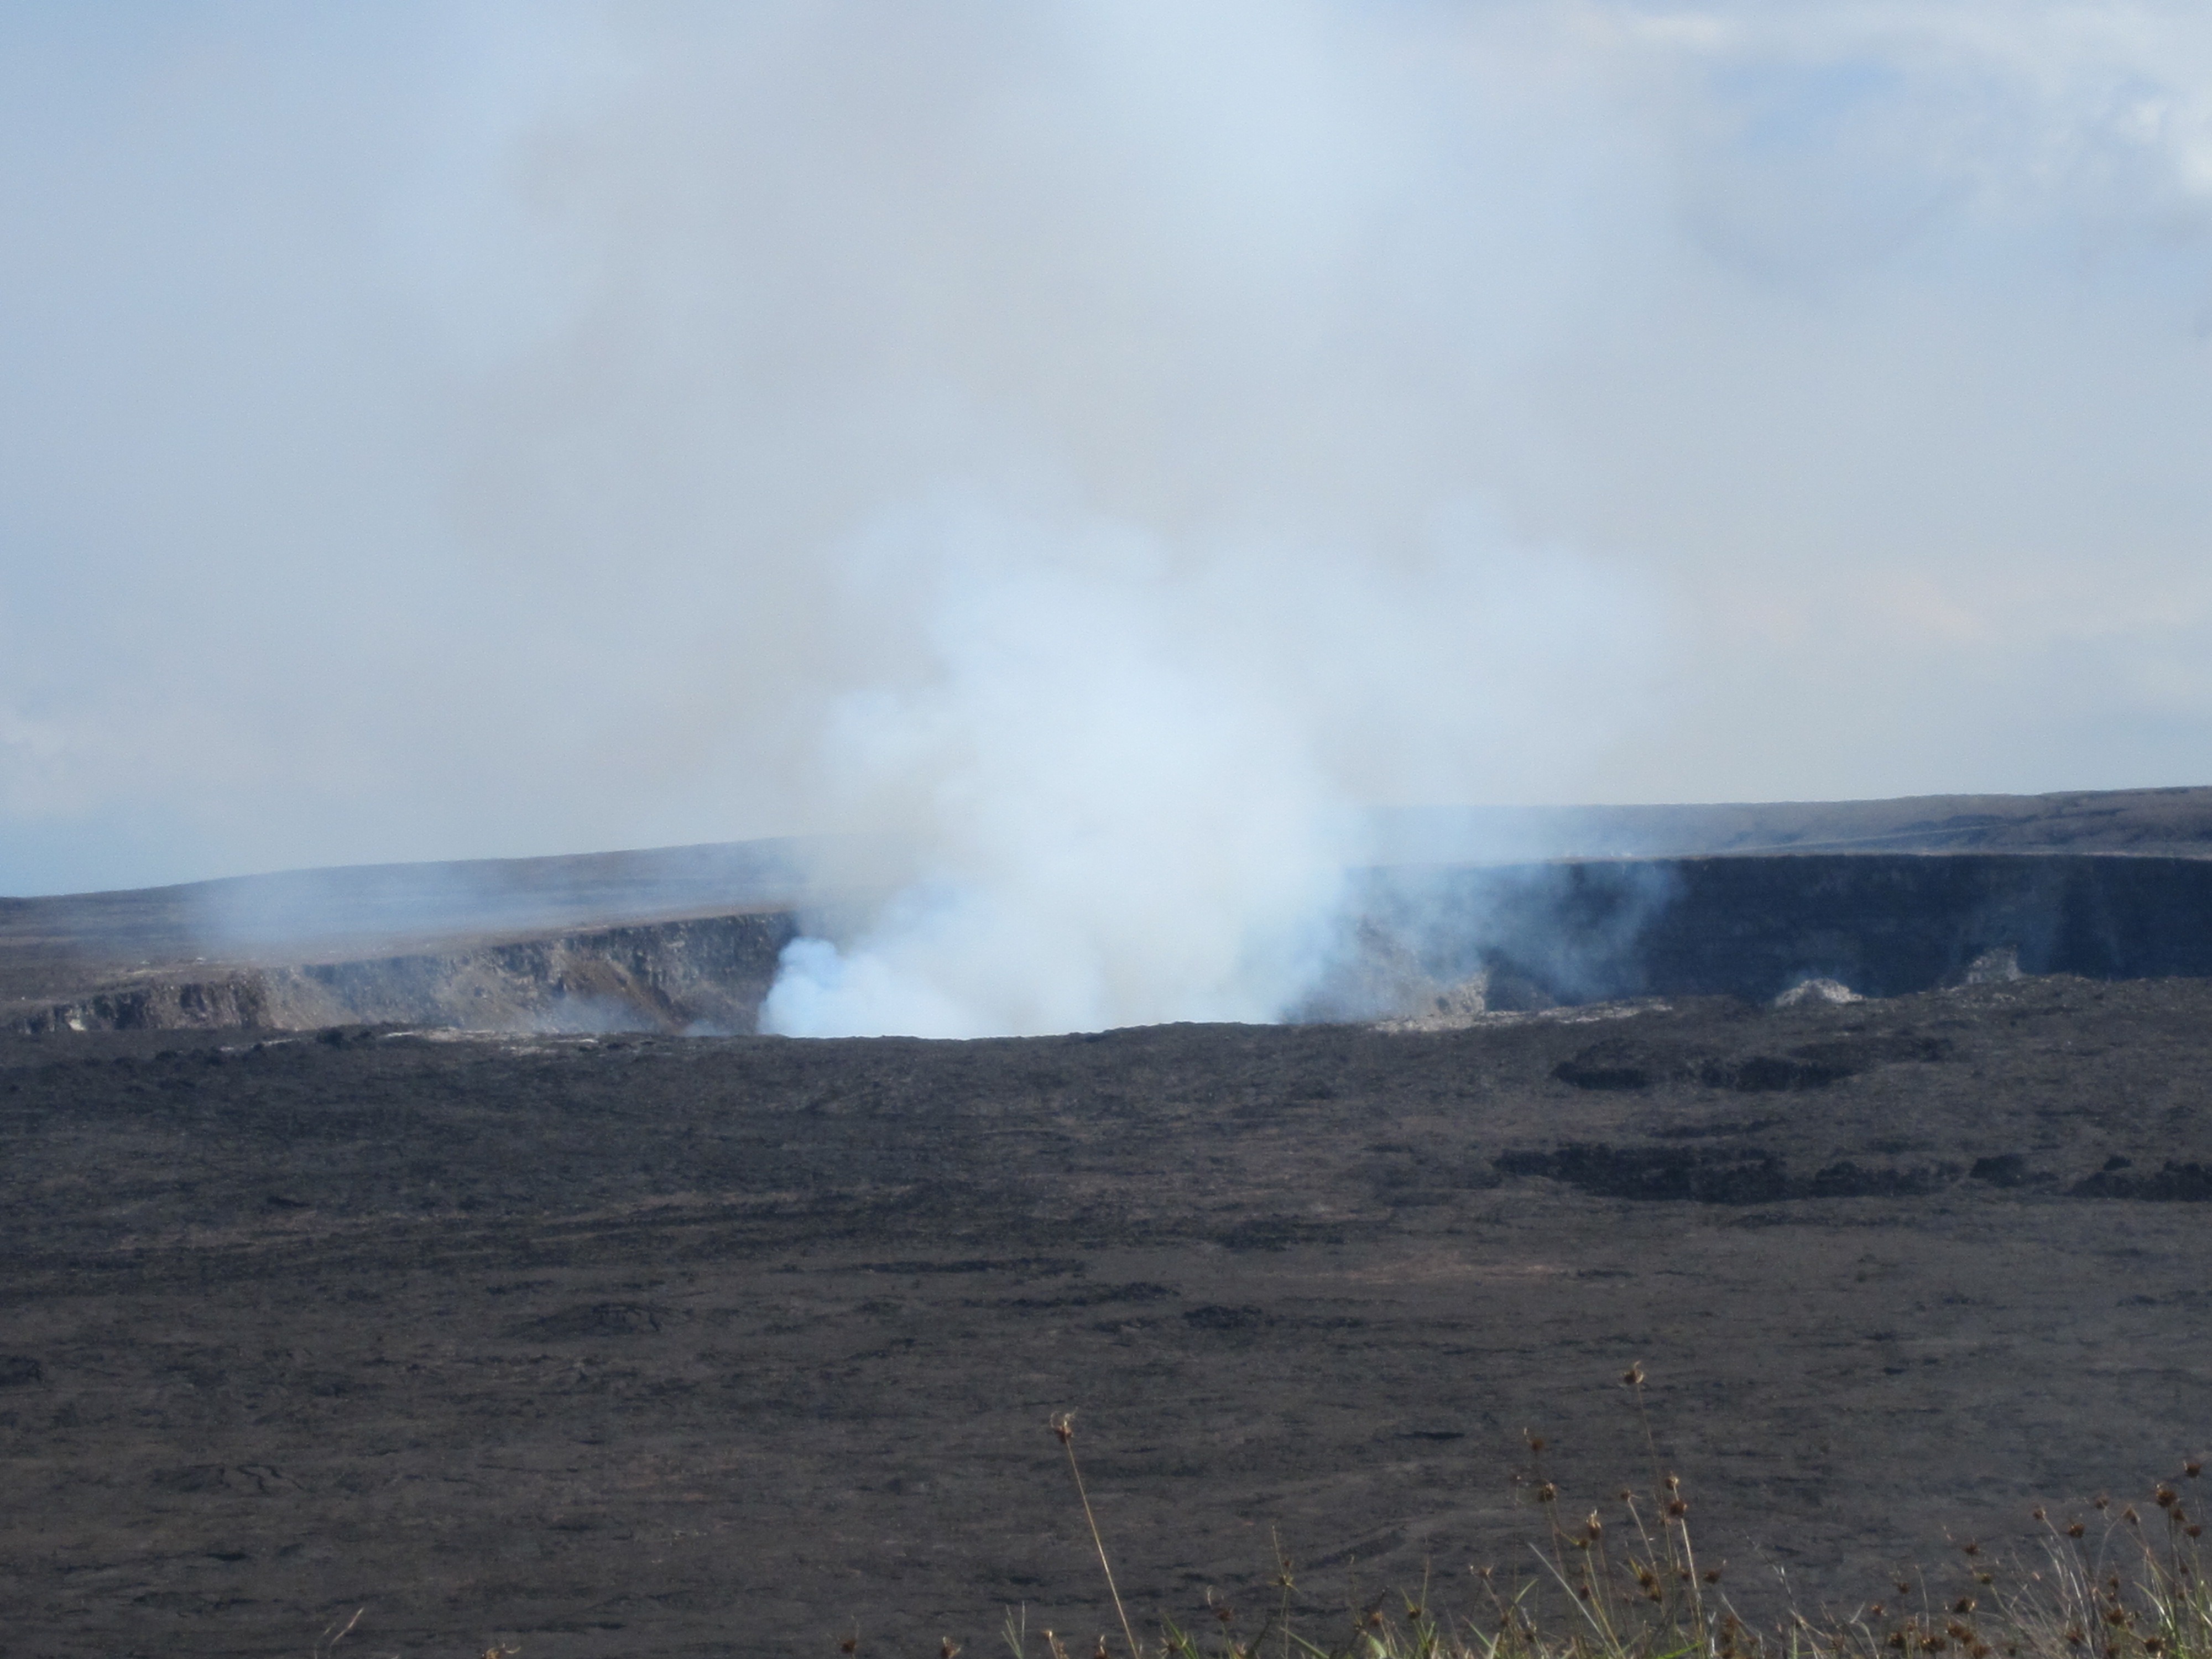
volcano, fire, crater, hawaii, plateau, geyser, landform, geographical feature, atmosphere of earth, volcanic landform